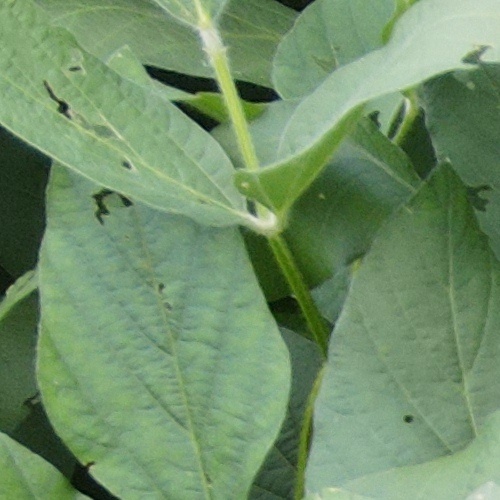
Label: Caterpillar